Ronny Borchers

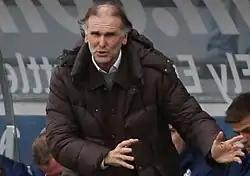
Borchers with Viktoria Aschaffenburg in 2009

Ronald Borchers (10 August 1957 – 18 August 2024) was a German football player and coach.